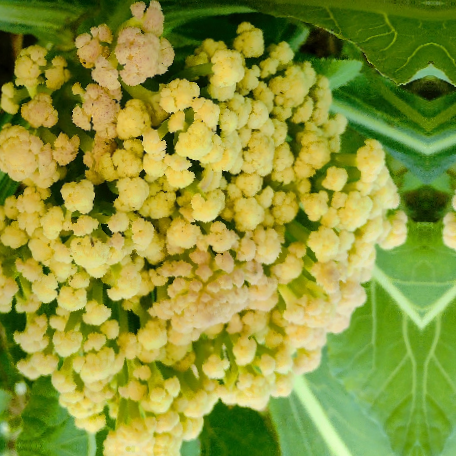
Label: Bacterial spot rot